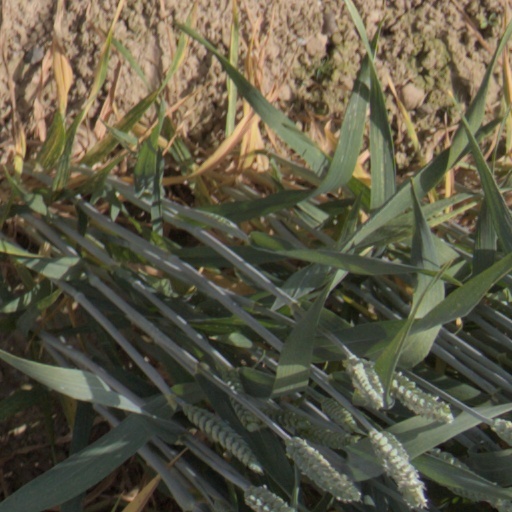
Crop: wheat